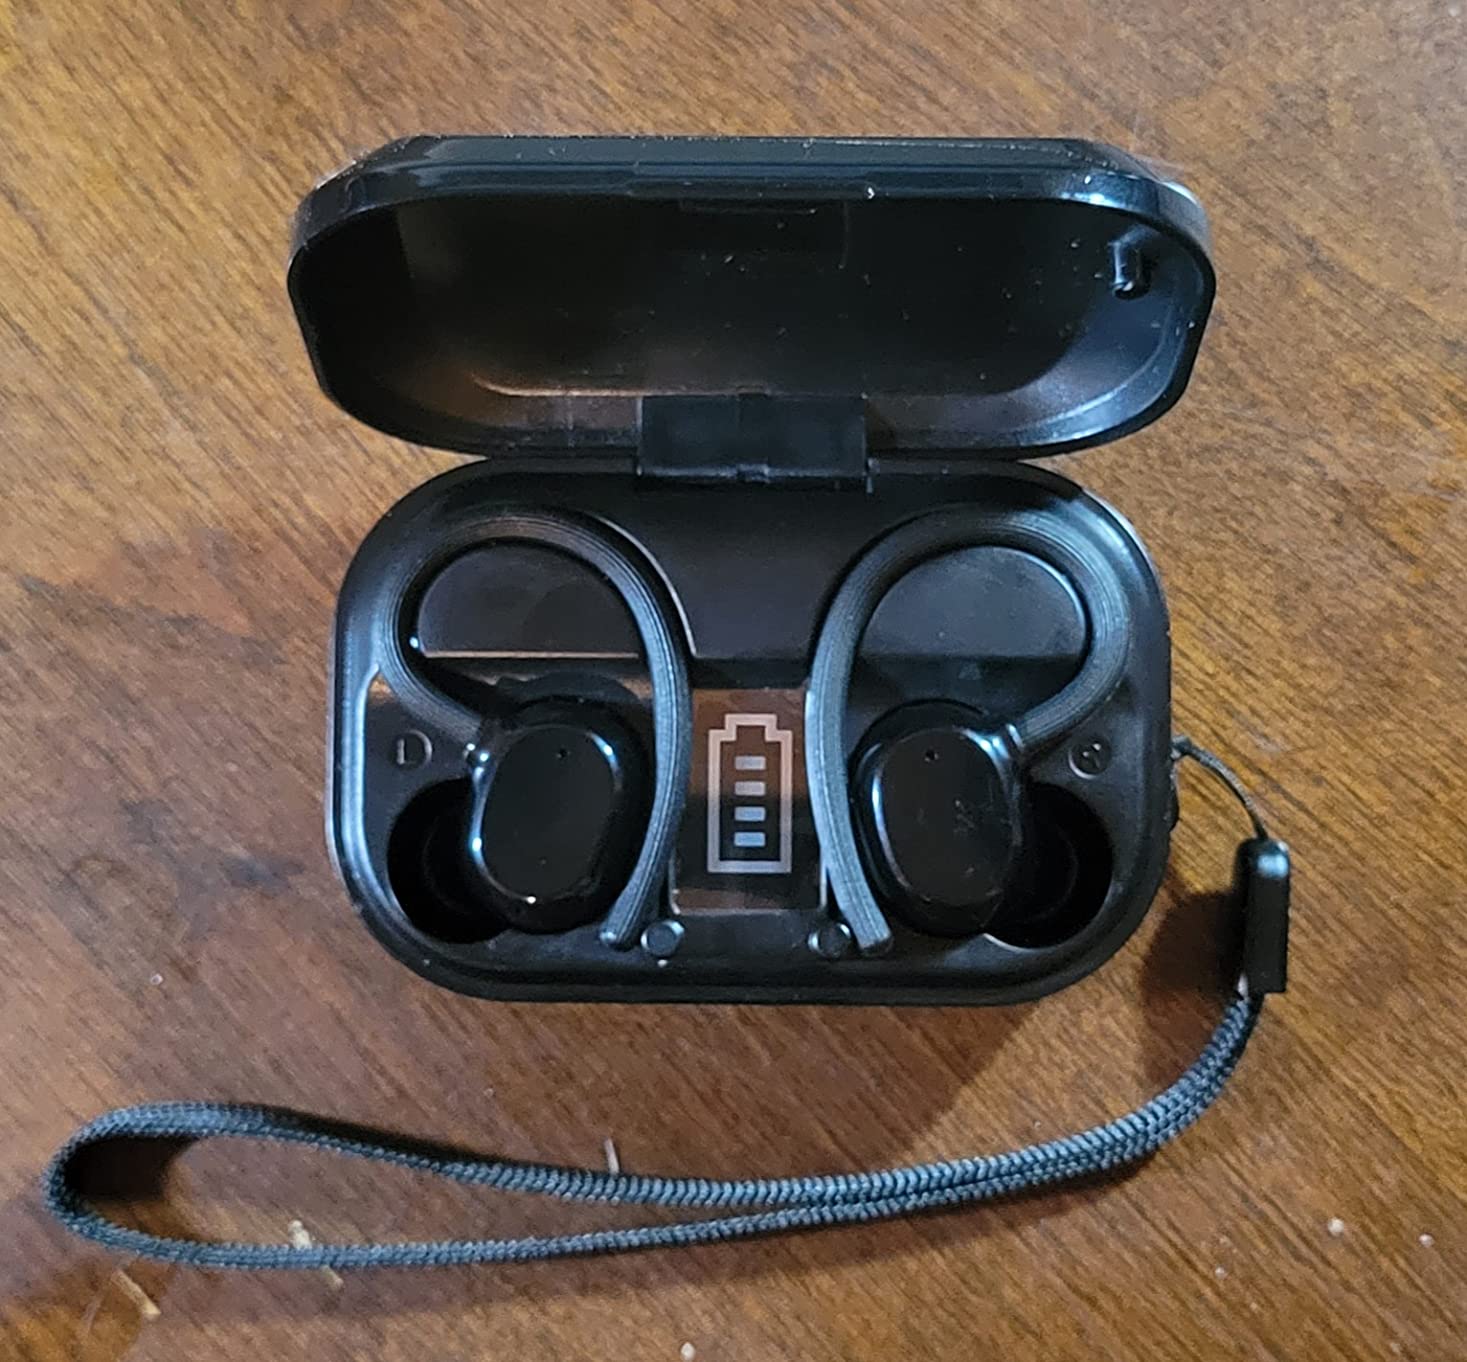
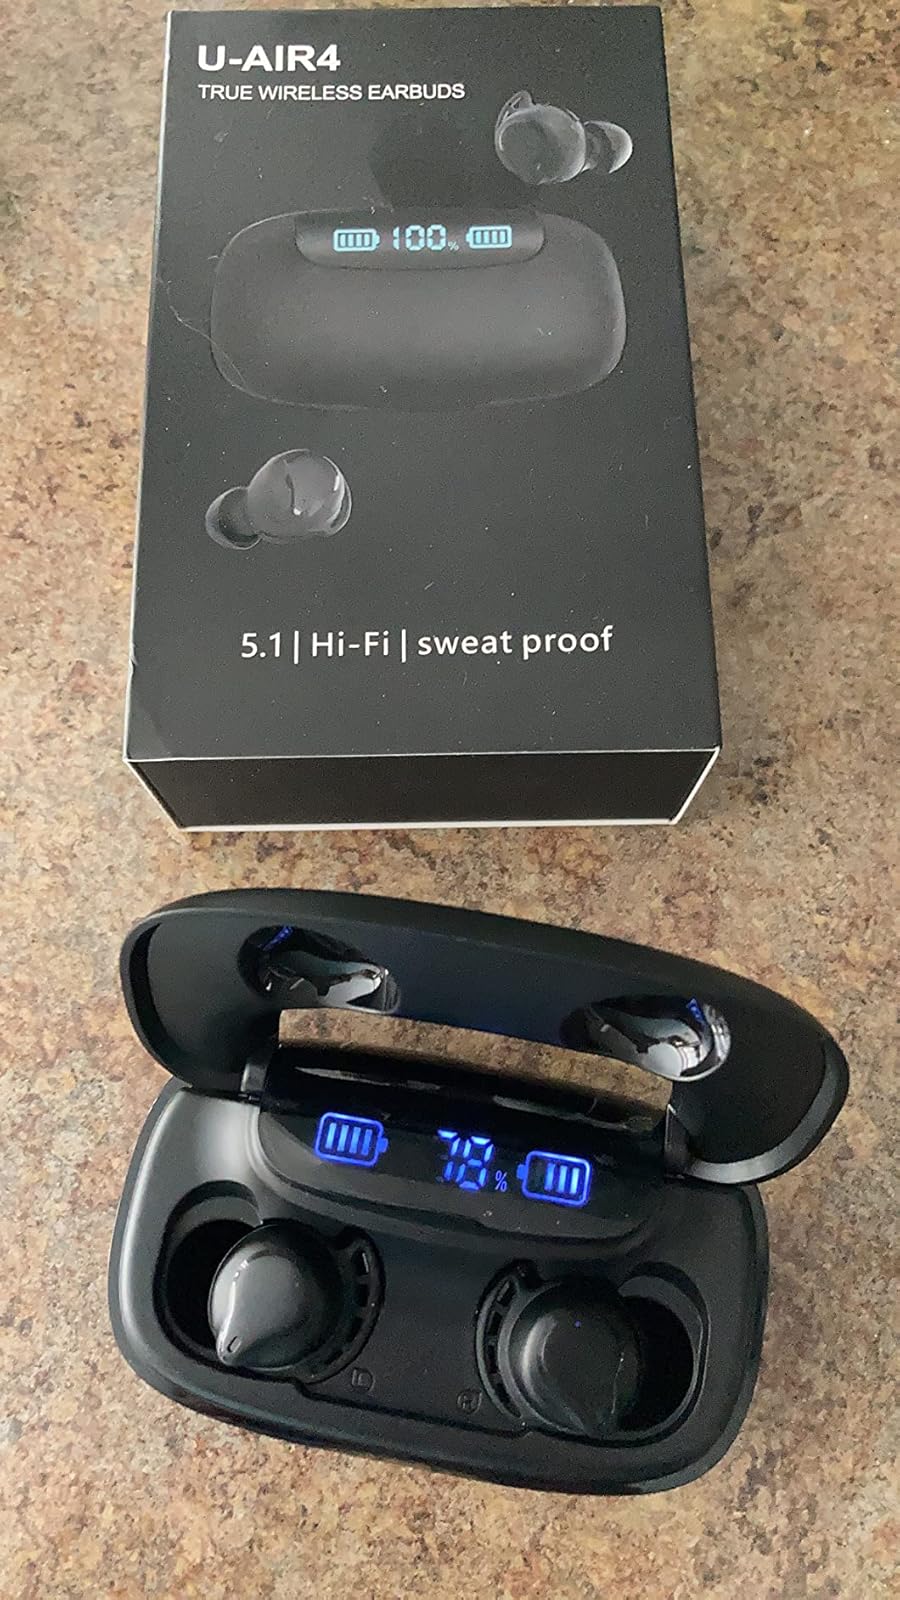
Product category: earbuds
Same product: no